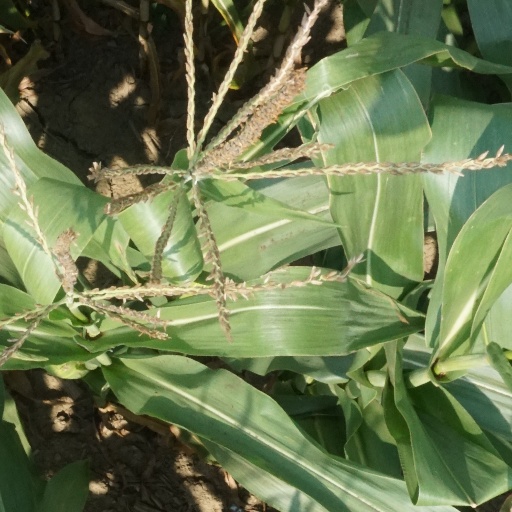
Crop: maize; corn